Stephen Sundborg

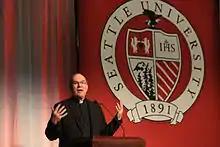

Stephen Vincent Sundborg, S.J. (born 1943) is an American Jesuit and theologian. He served as the 21st President of Seattle University from July 1997 to July 2021.